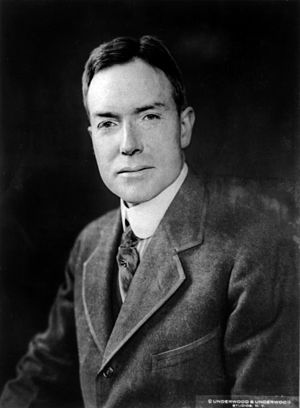
John D. Rockefeller, Jr.
John D. Rockefeller, Jr. var en amerikansk filantrop. Han var eneste søn af oliemagnaten John D. Rockefeller, Sr., der grundlagde olieselskabet Standard Oil i 1870 og stadig topper listen som Amerikas rigeste mand nogensinde. Rockefeller, Jr. er først og fremmest husket for sin filantropiske virksomhed og for at have finansieret opførelsen af Rockefeller Center i New York under depressionen i 1930'erne.